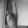
ASL letter: K